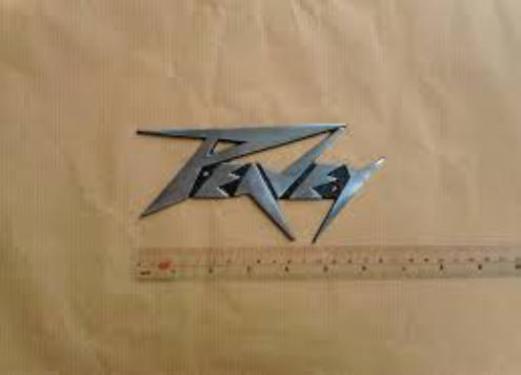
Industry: Electronic